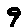
Label: 9